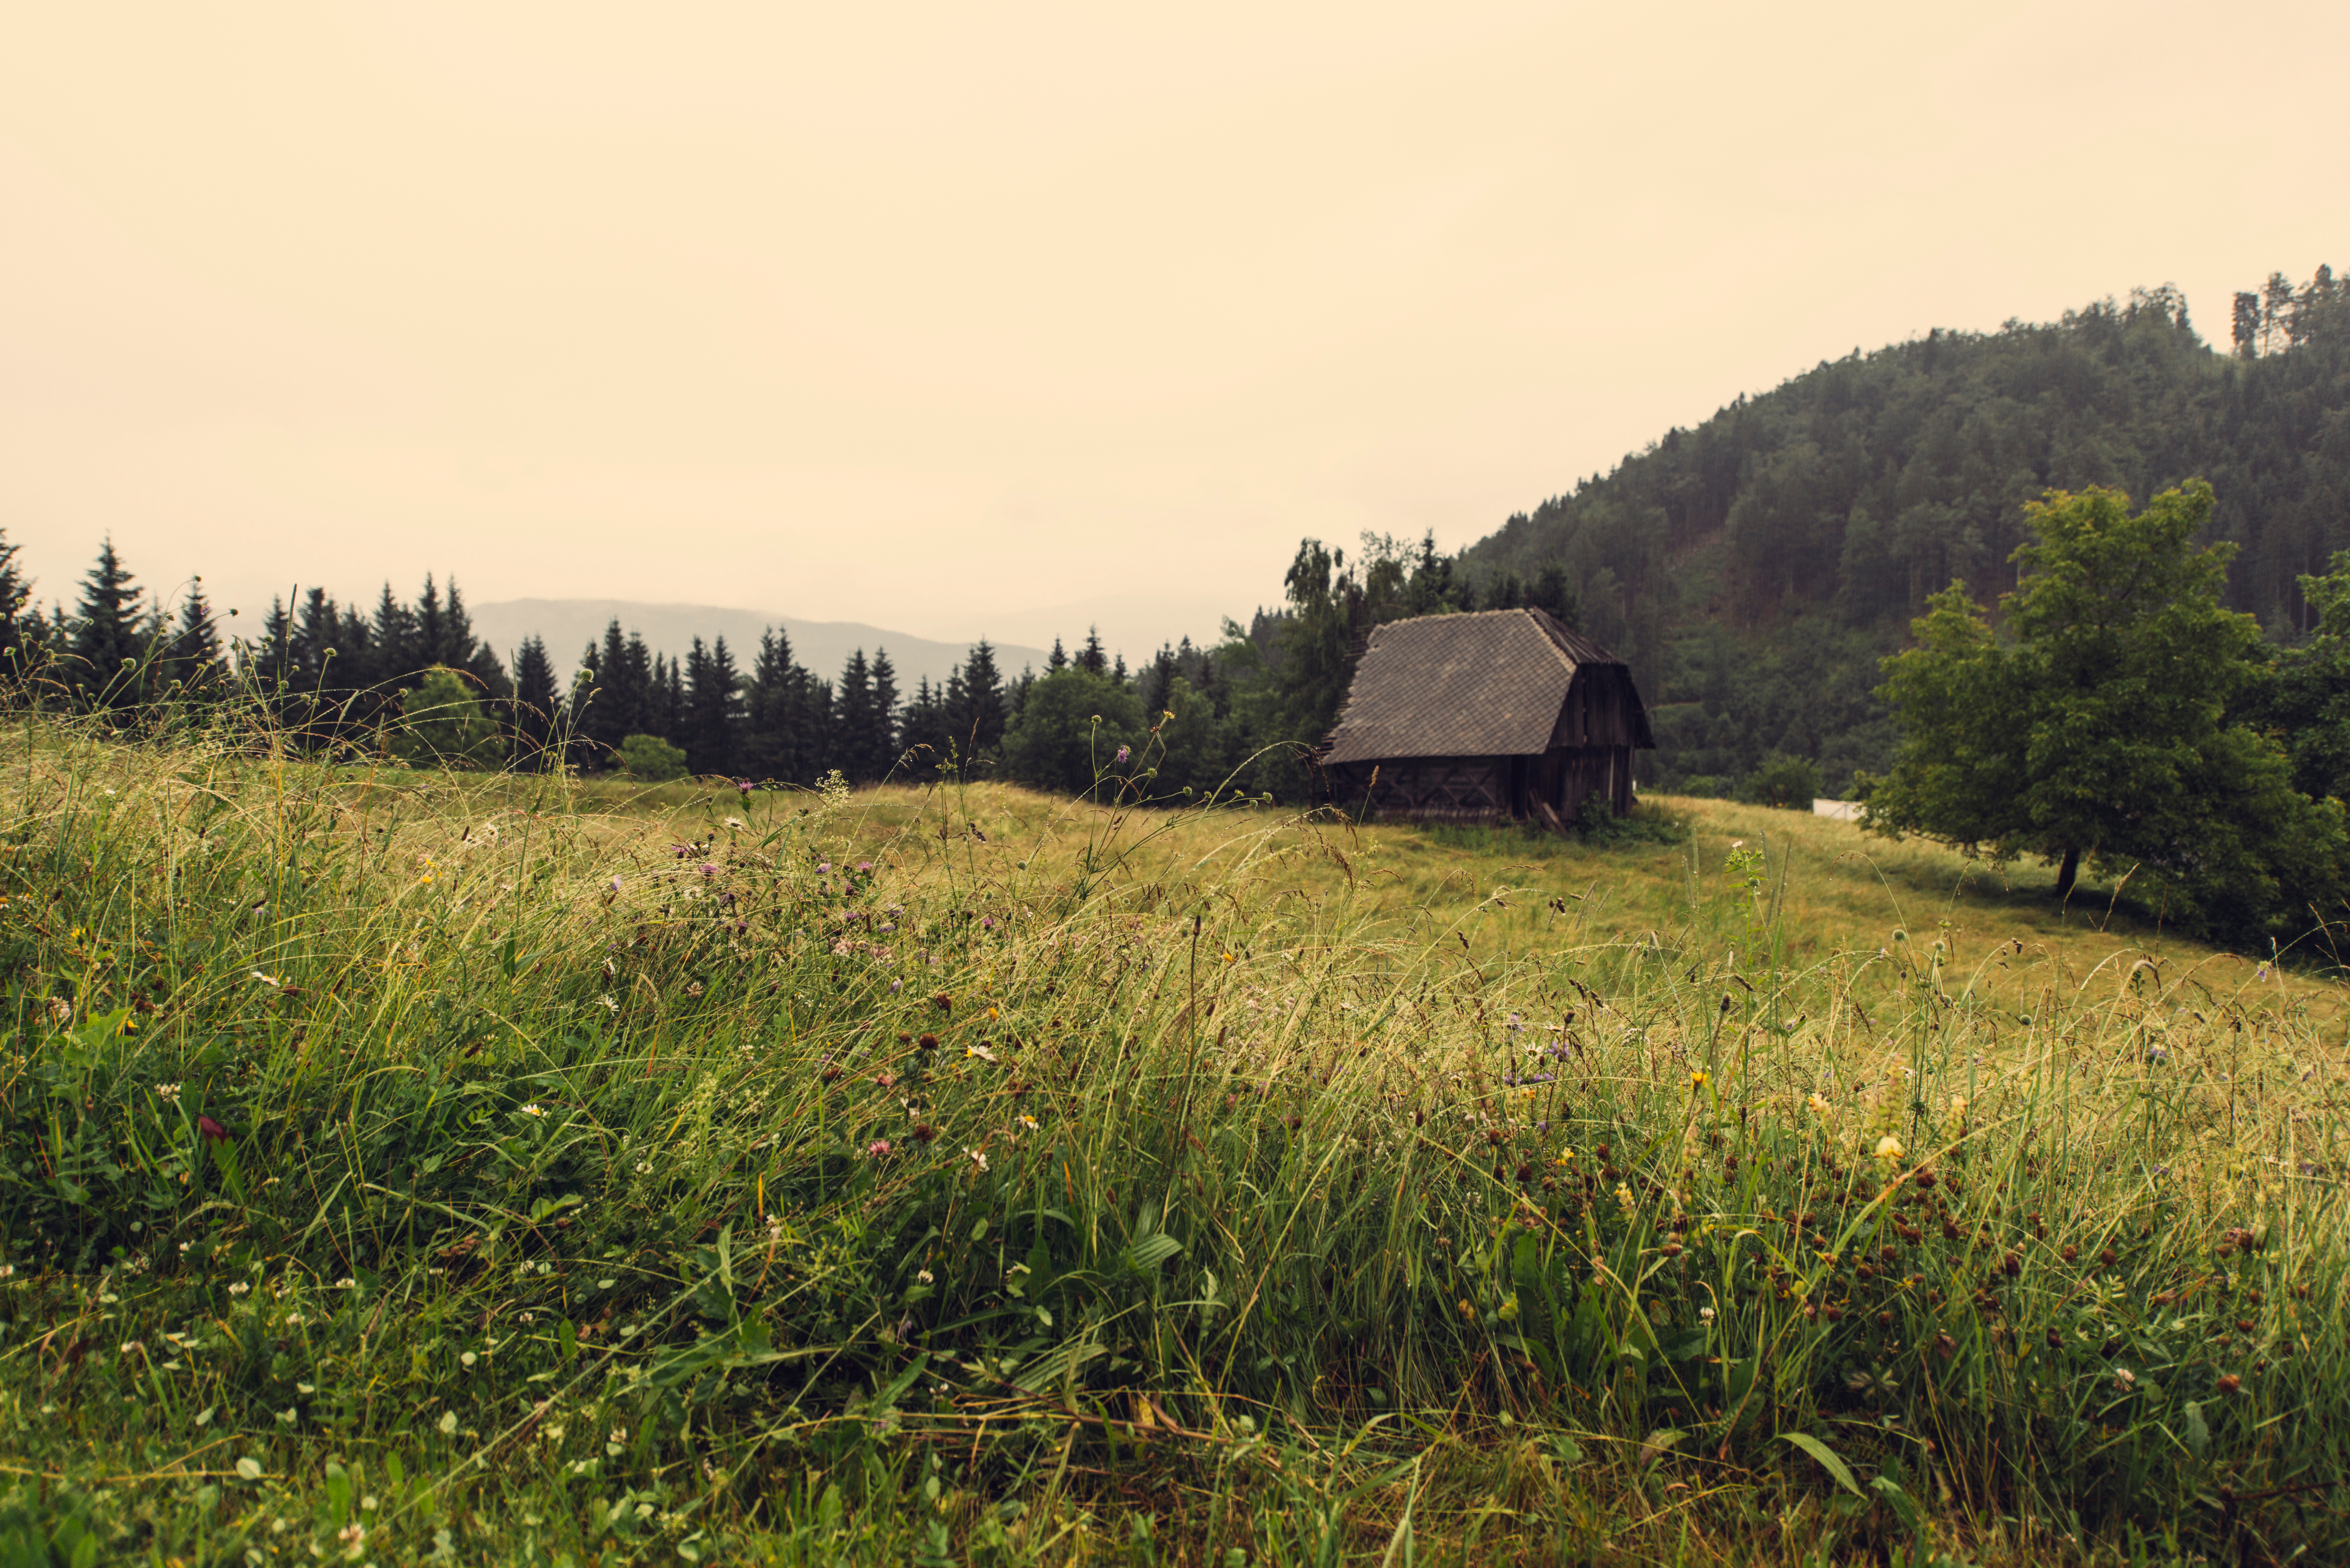
landscape, tree, nature, grass, wilderness, mountain, plant, wood, field, farm, meadow, prairie, countryside, house, morning, hill, mountain range, pasture, agriculture, grassland, plateau, habitat, ecosystem, rural area, natural environment, geographical feature, atmospheric phenomenon, mountainous landforms